RMS Olympic

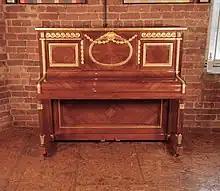
"Olympic" Steinway Vertegrand upright piano No.157550

In 1934, "Olympic" again struck another ship. The approaches to New York were marked by lightships and "Olympic", like other liners, had been known to pass close by these vessels. On 15 May 1934 (11:06 am), "Olympic", inbound in heavy fog, was homing in on the radio beacon of Nantucket Lightship "LV-117". Now under the command of Captain John W. Binks, the ship failed to turn in time and sliced through the smaller vessel, which broke apart and sank. Four of the lightship's crew went down with the vessel and seven were rescued, of whom three died of their injuries, seven fatalities out of a crew of 11. The lightship's surviving crew and "Olympic"s captain were interviewed soon after reaching shore. One crewman said it all happened so quickly that they did not know how it happened. "Olympic" reacted quickly lowering boats to rescue the crew, which was confirmed by an injured crewman.